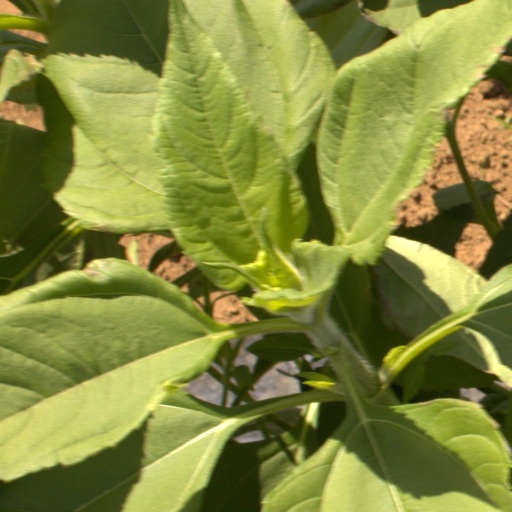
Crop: Jerusalem artichoke